Barry Sheene

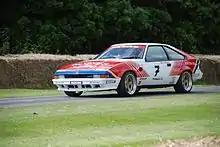
Barry Sheene's Team Toyota GB-entered Toyota Supra from the 1985 British Saloon Car Championship at the 2016 Goodwood Festival of Speed

Sheene's relationship with Suzuki was further soured before the season when, the Suzuki factory asked its three top riders, Sheene, Virginio Ferrari and Wil Hartog to choose the new factory race bike by comparing two versions. Sheene, used to receiving preferential treatment from Suzuki, was outvoted when Ferrari and Hartog chose the motorcycle that he had rejected and, he was forced to ride their choice rather than his preferred choice.